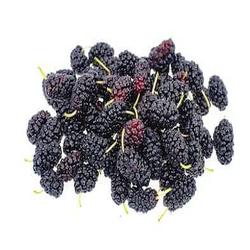
Label: Blackberry